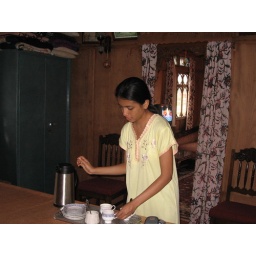
making tea, dining hall in house boat